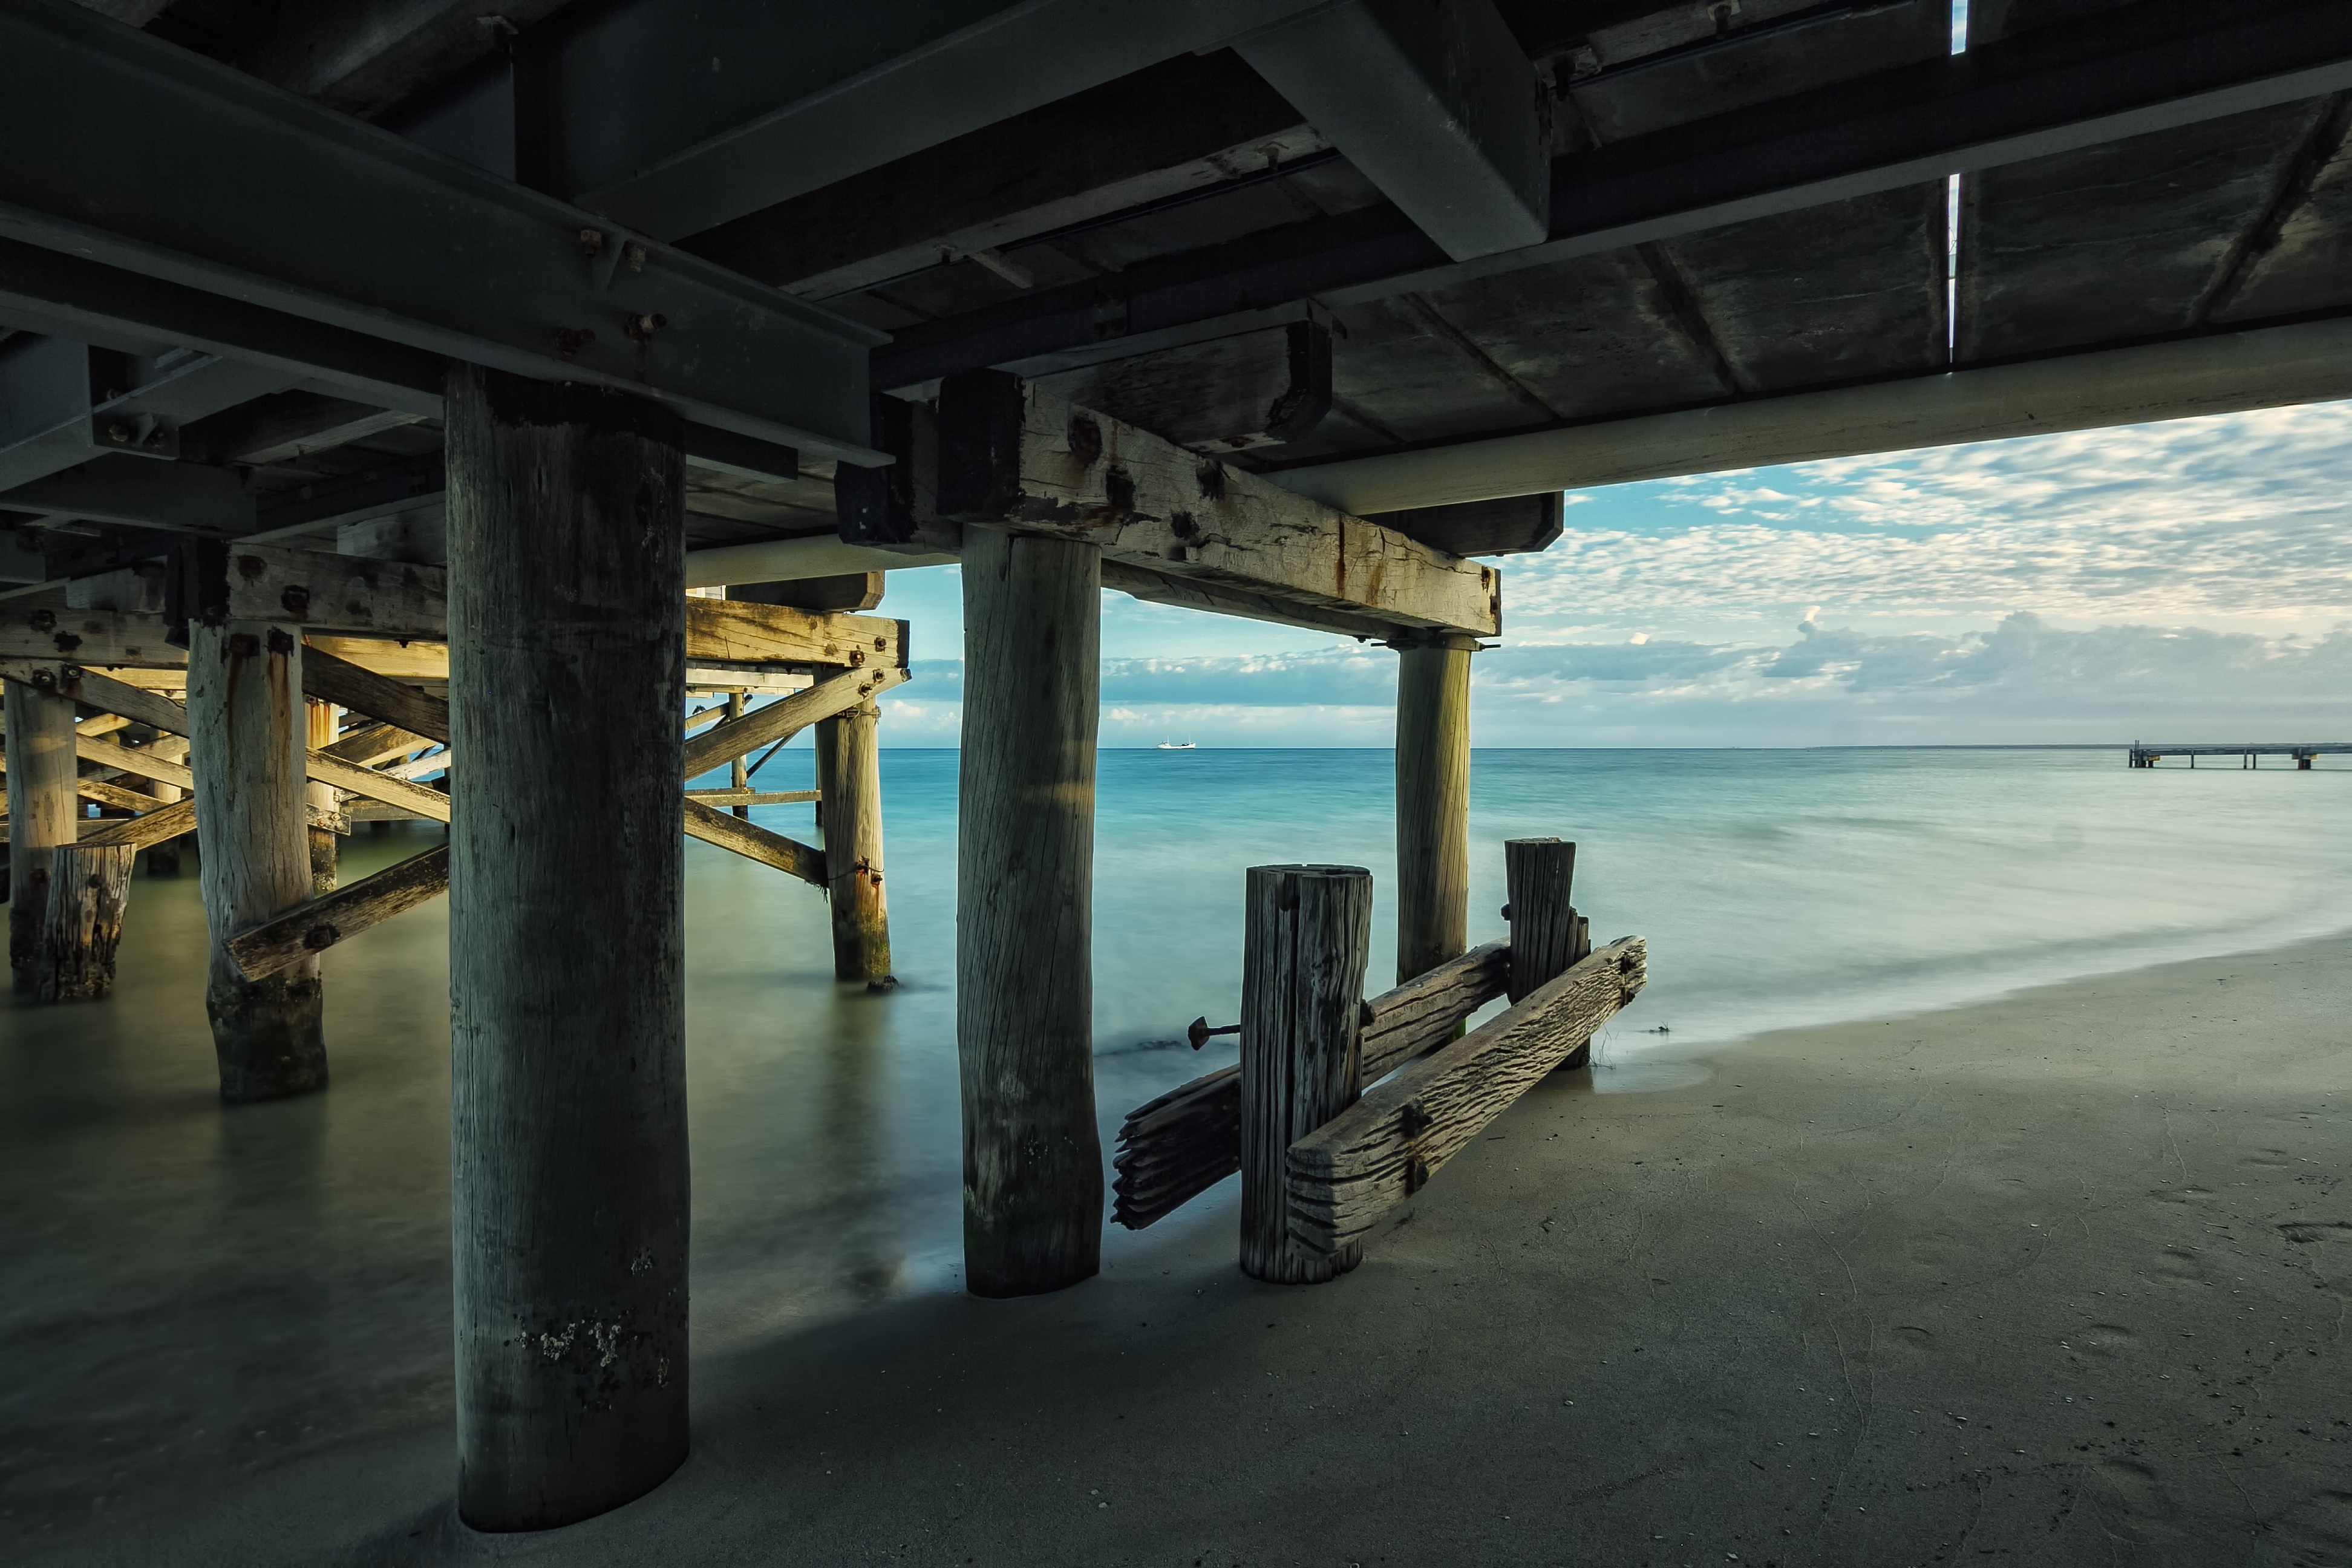
beach, sea, ocean, horizon, pier, screenshot